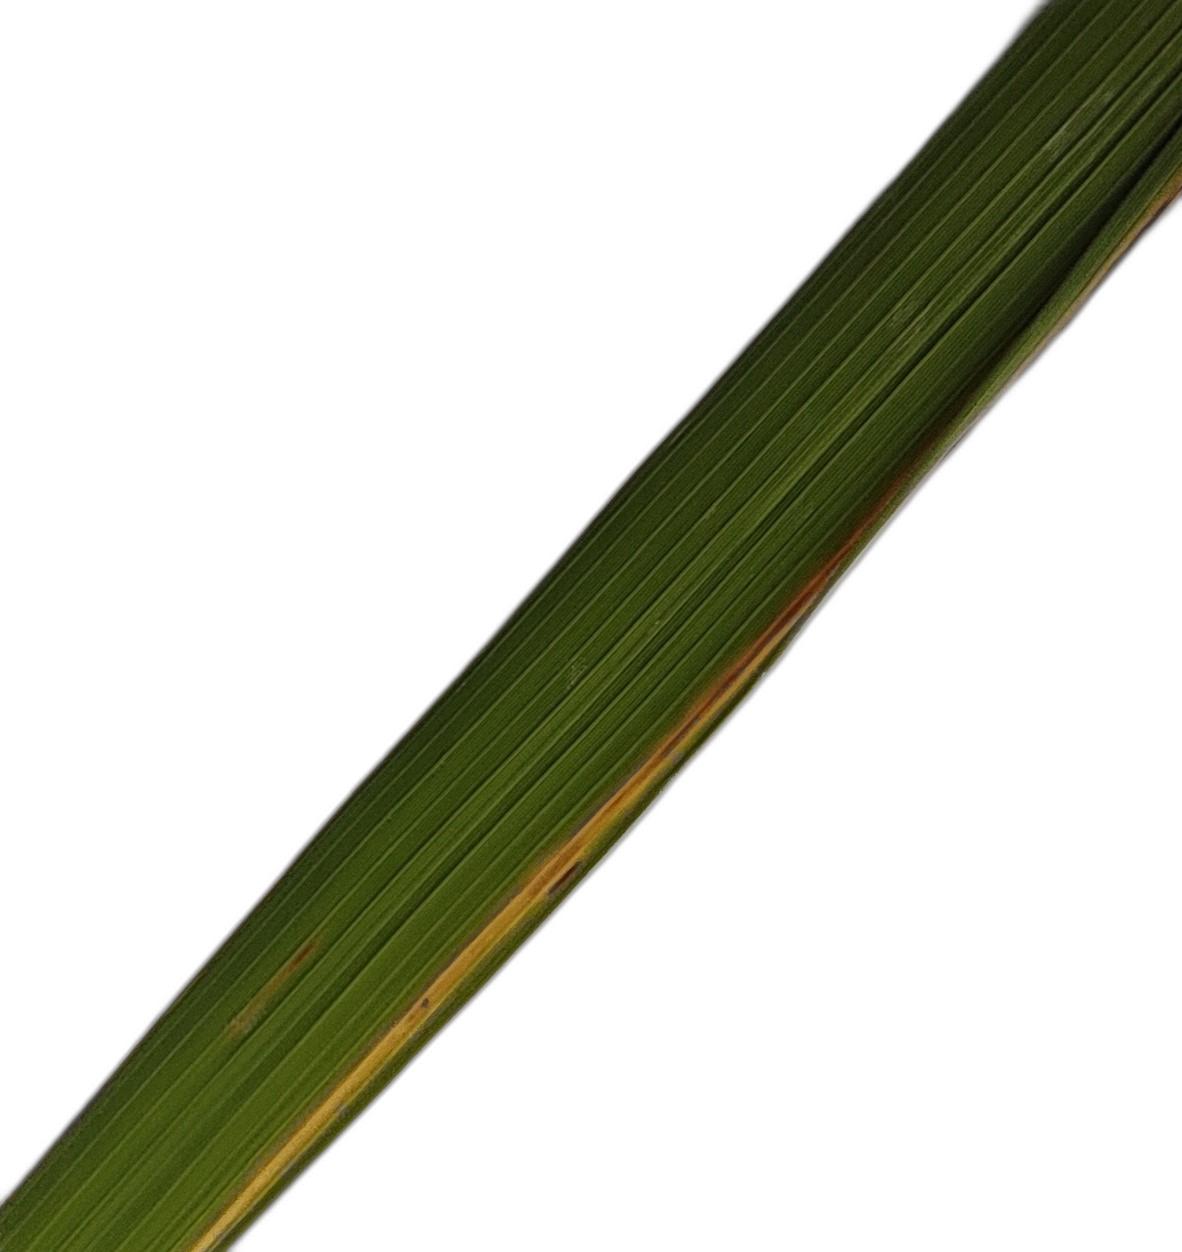
Label: Rice Stripes